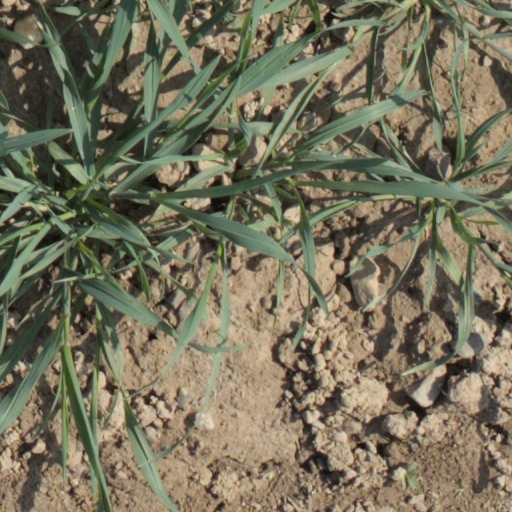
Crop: wheat